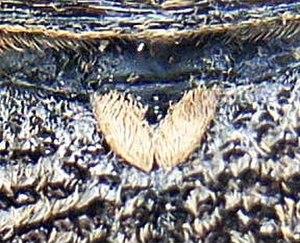
Ce monochame rare ou devenu rare est une espèce de gros insectes coléoptères xylophages longicornes, qui vit dans les forêts de conifères.
En entomologie, le scutellum est une partie du thorax des insectes.